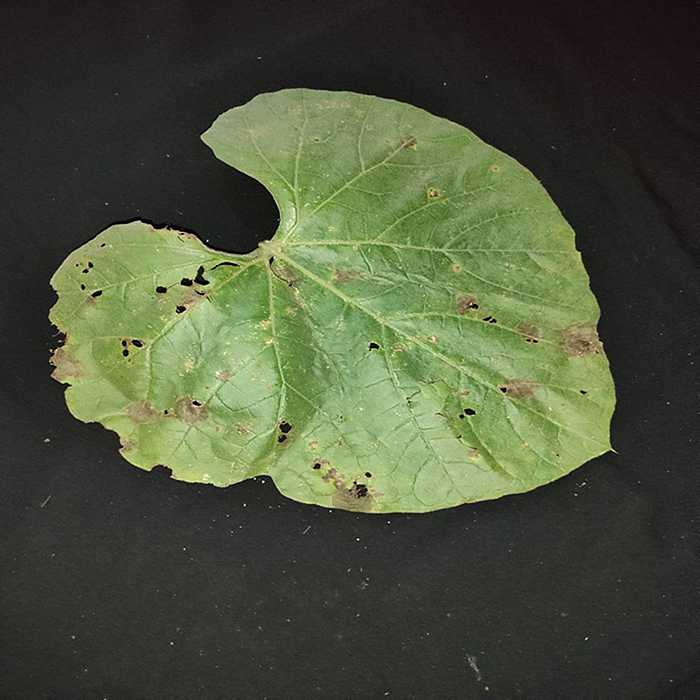
Plant: Bottle gourd
Label: Anthracnose